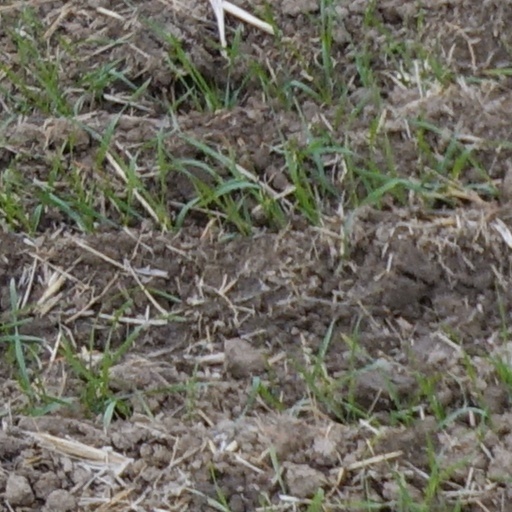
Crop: wheat